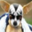
Label: dog